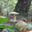
Label: mushroom